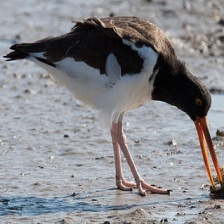
Species: OYSTER CATCHER
Scientific name: HAEMATOPUS
ImageNet parent category: oystercatcher